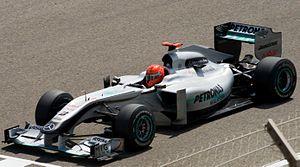
Le Grand Prix automobile de Bahreïn 2010, disputé sur le circuit international de Sakhir le 14 mars 2010, est la septième édition du Grand Prix, la 821ᵉ épreuve du championnat du monde de Formule 1 courue depuis 1950 et la manche d'ouverture du championnat 2010.